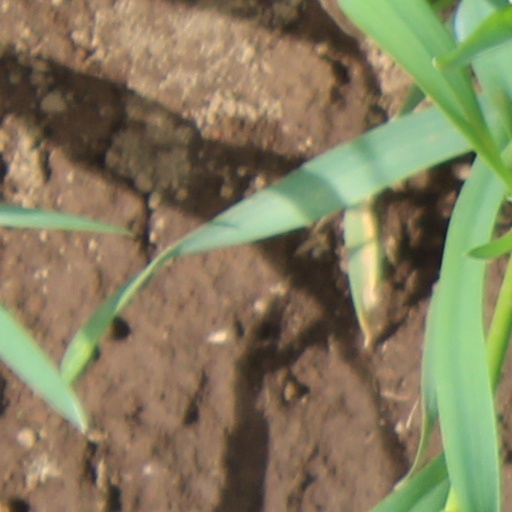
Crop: wheat